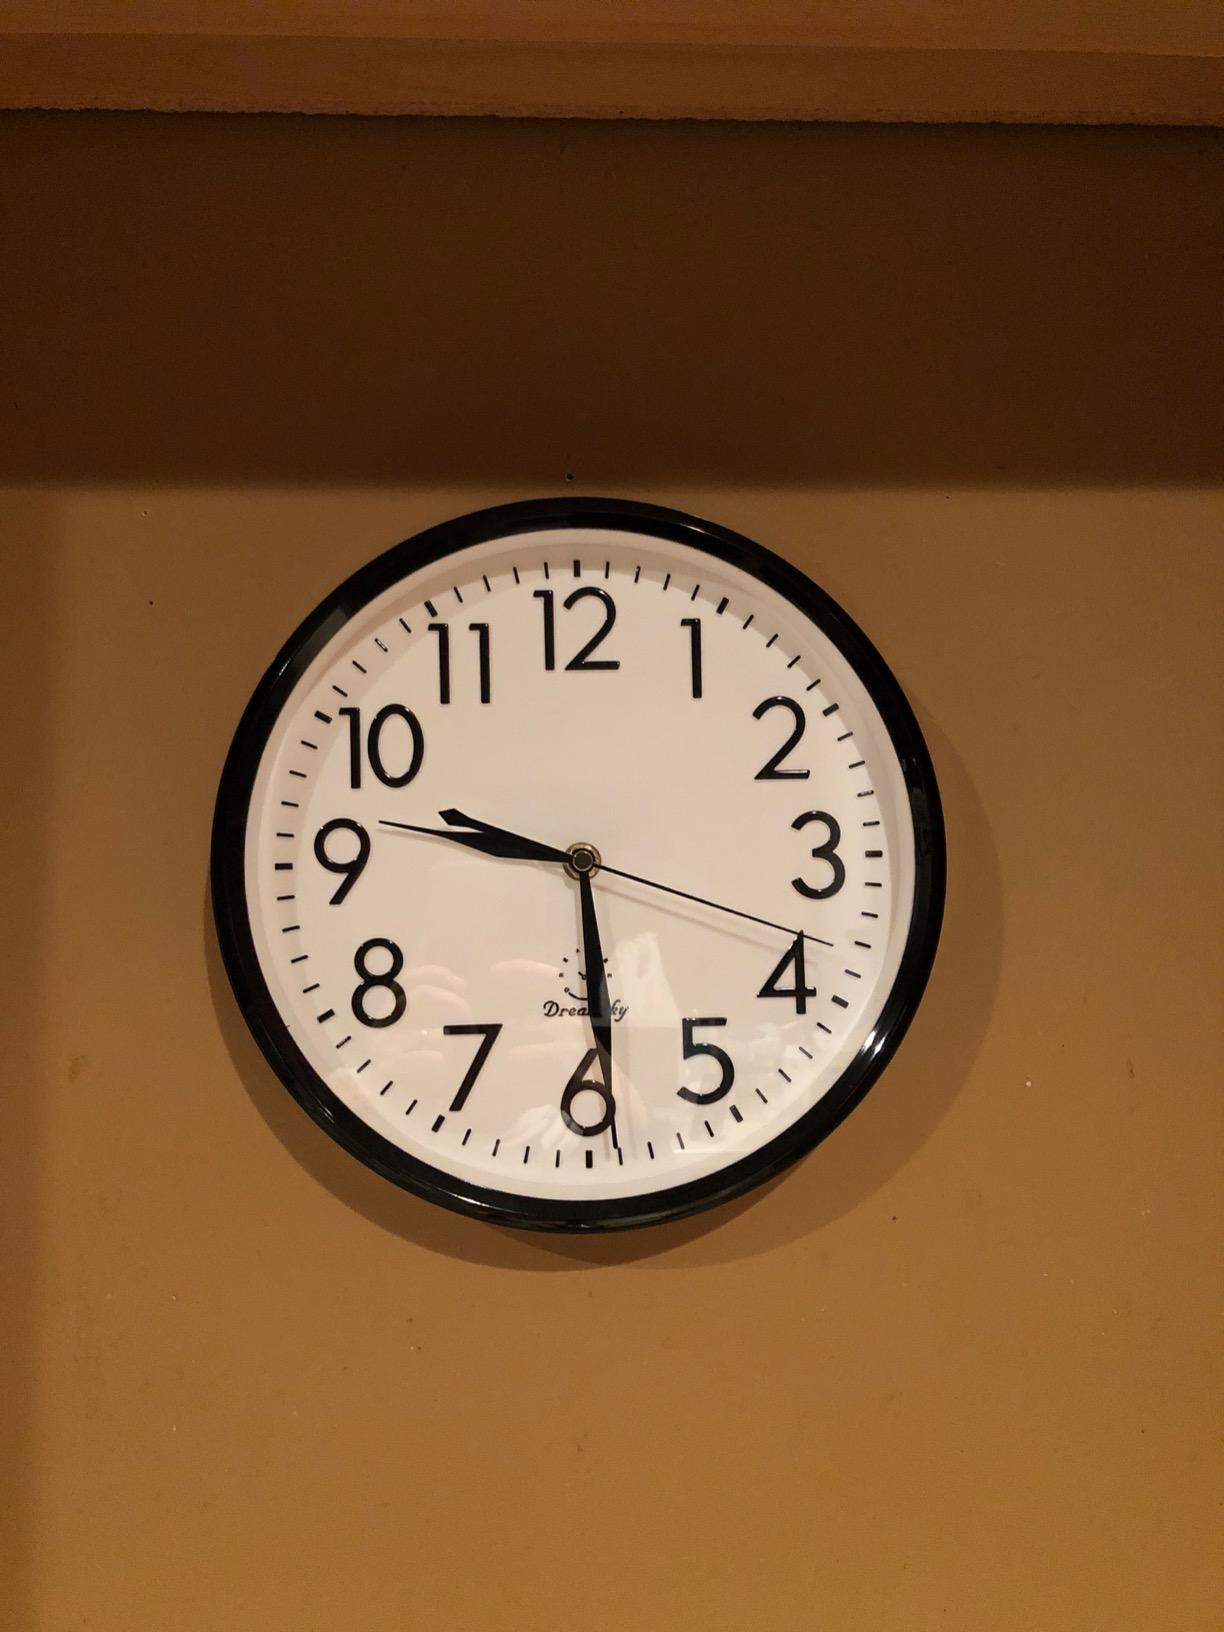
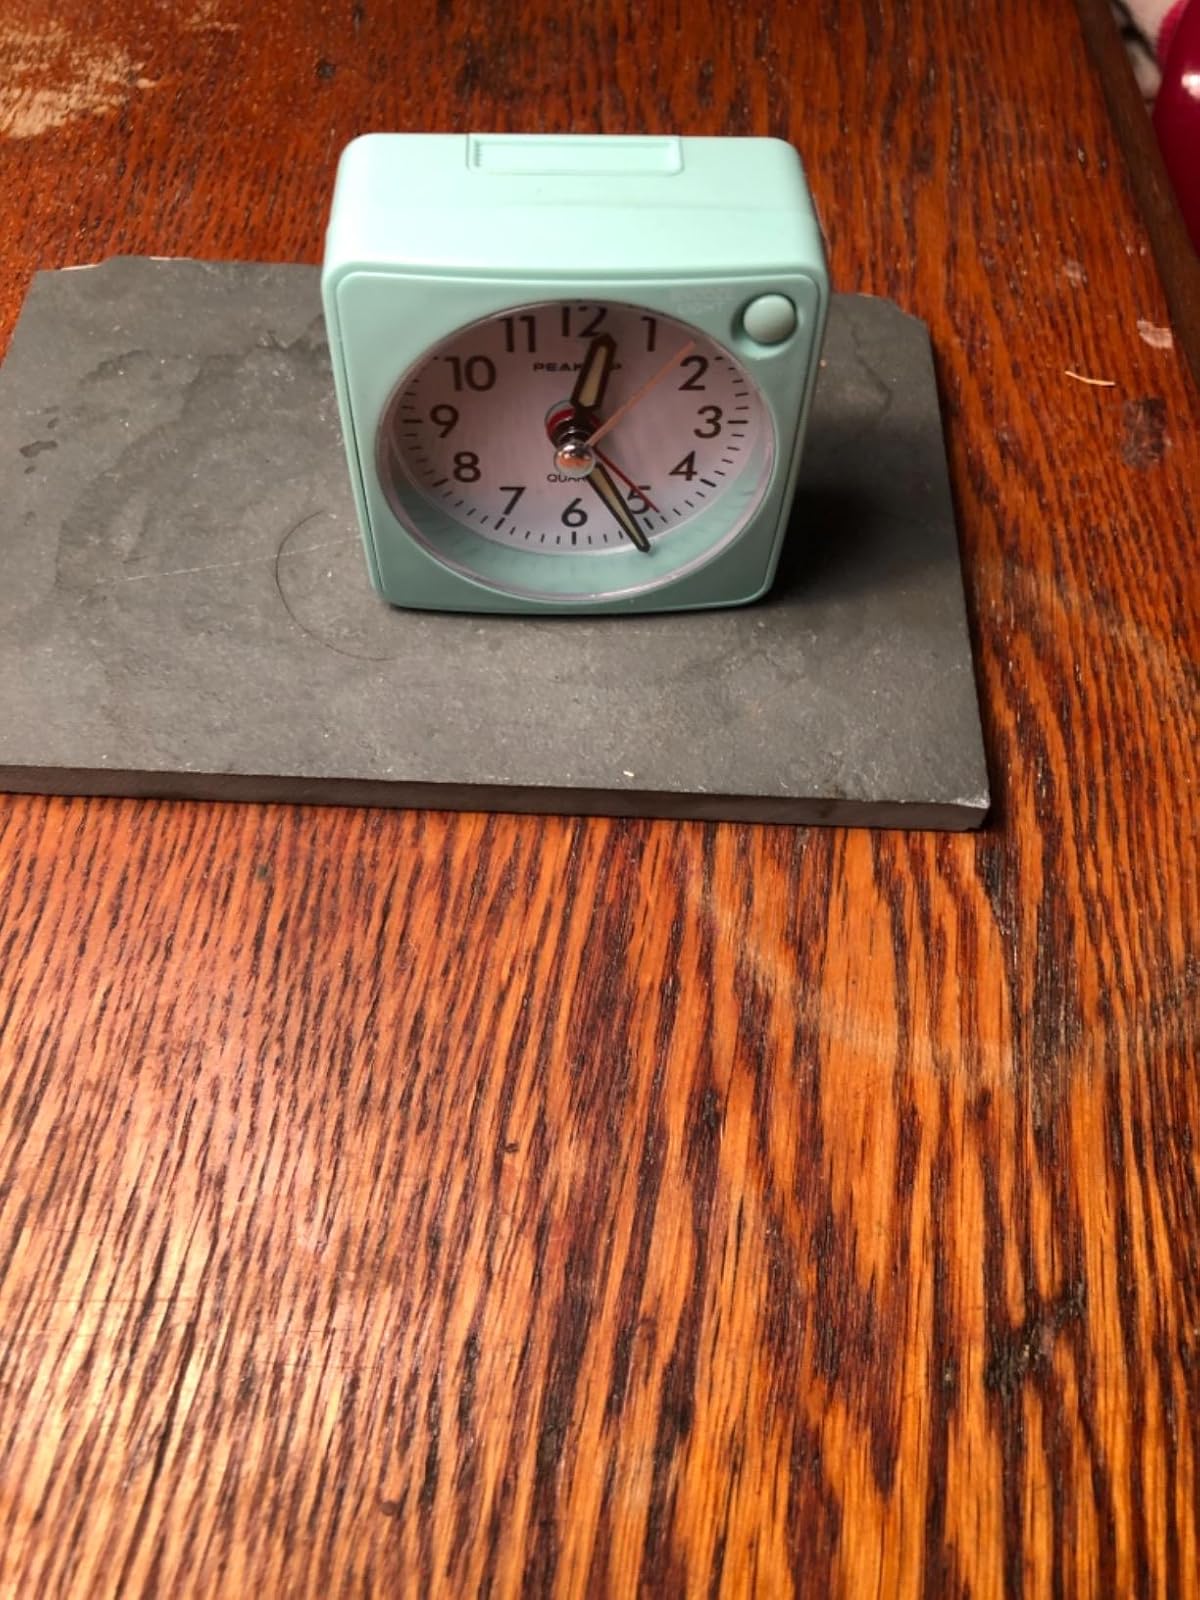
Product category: clock
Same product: no